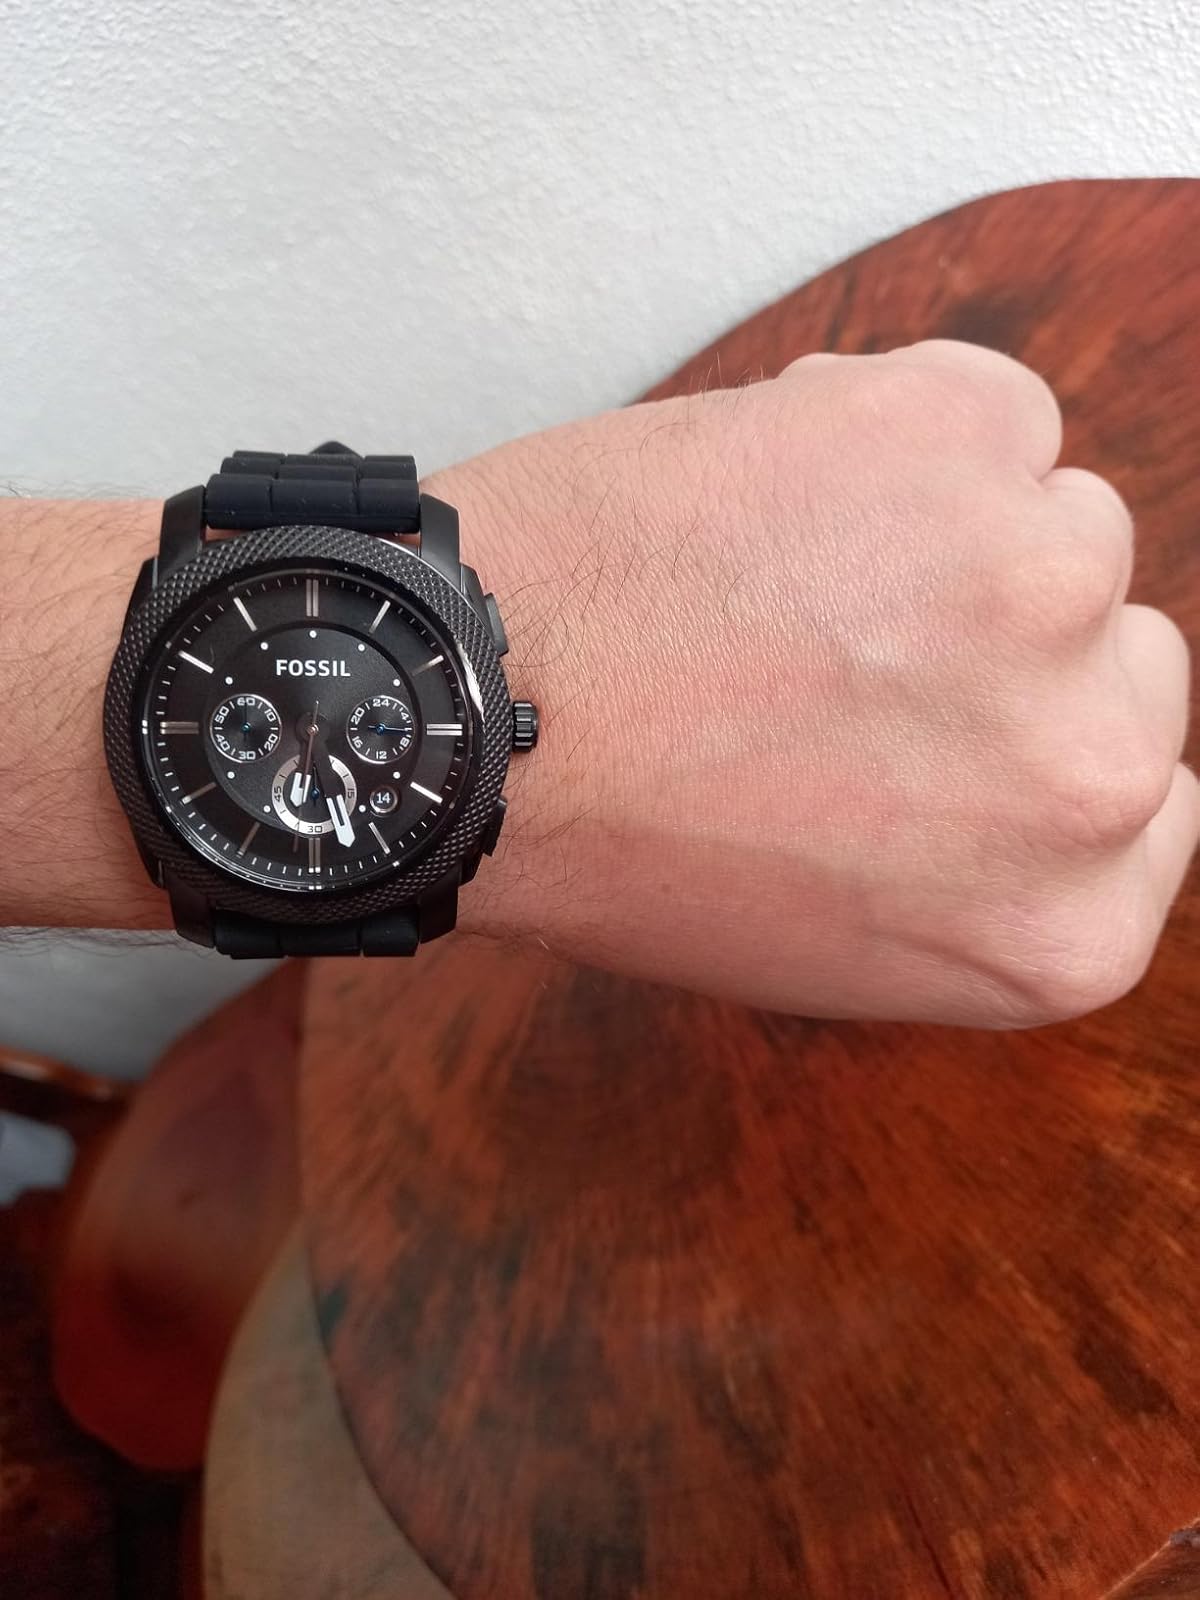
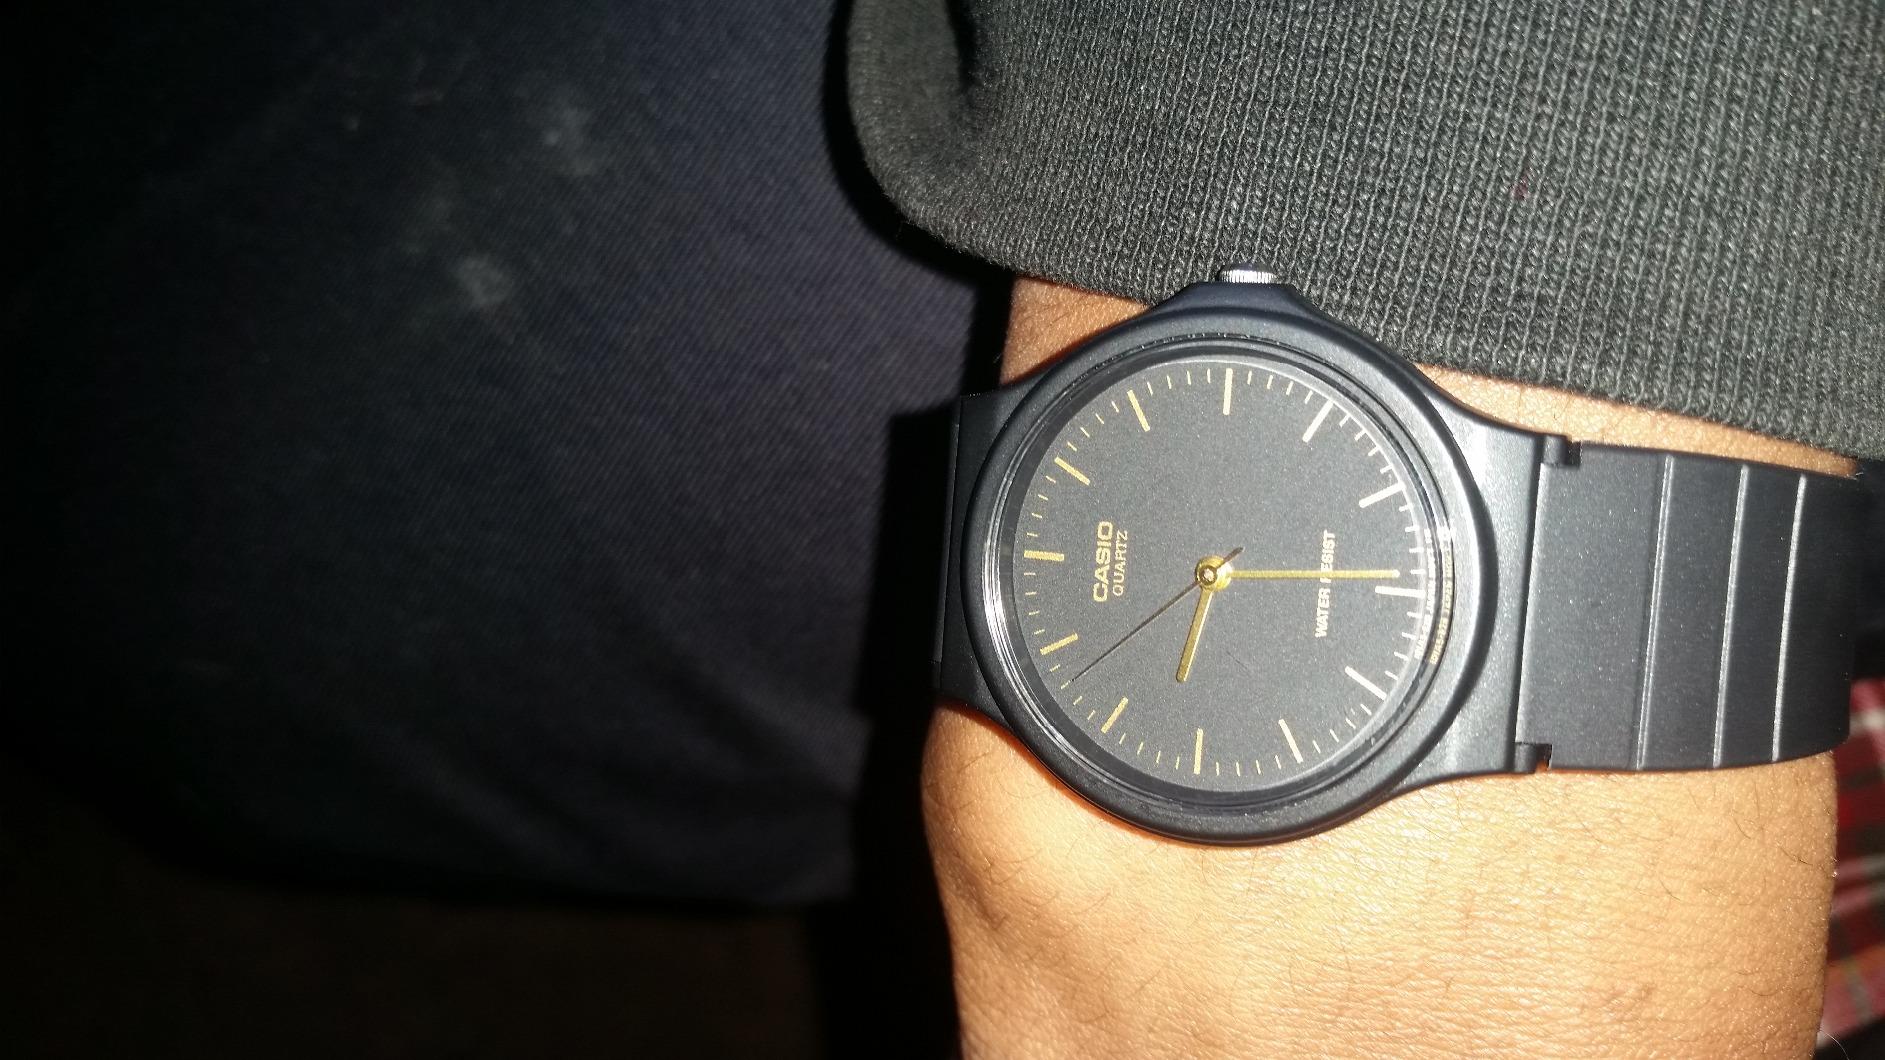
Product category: accessories_watch
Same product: no